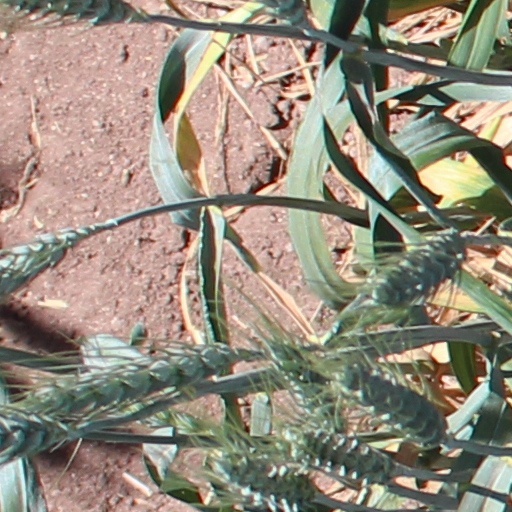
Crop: wheat